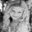
Label: girl